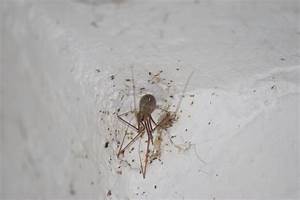
Label: spider